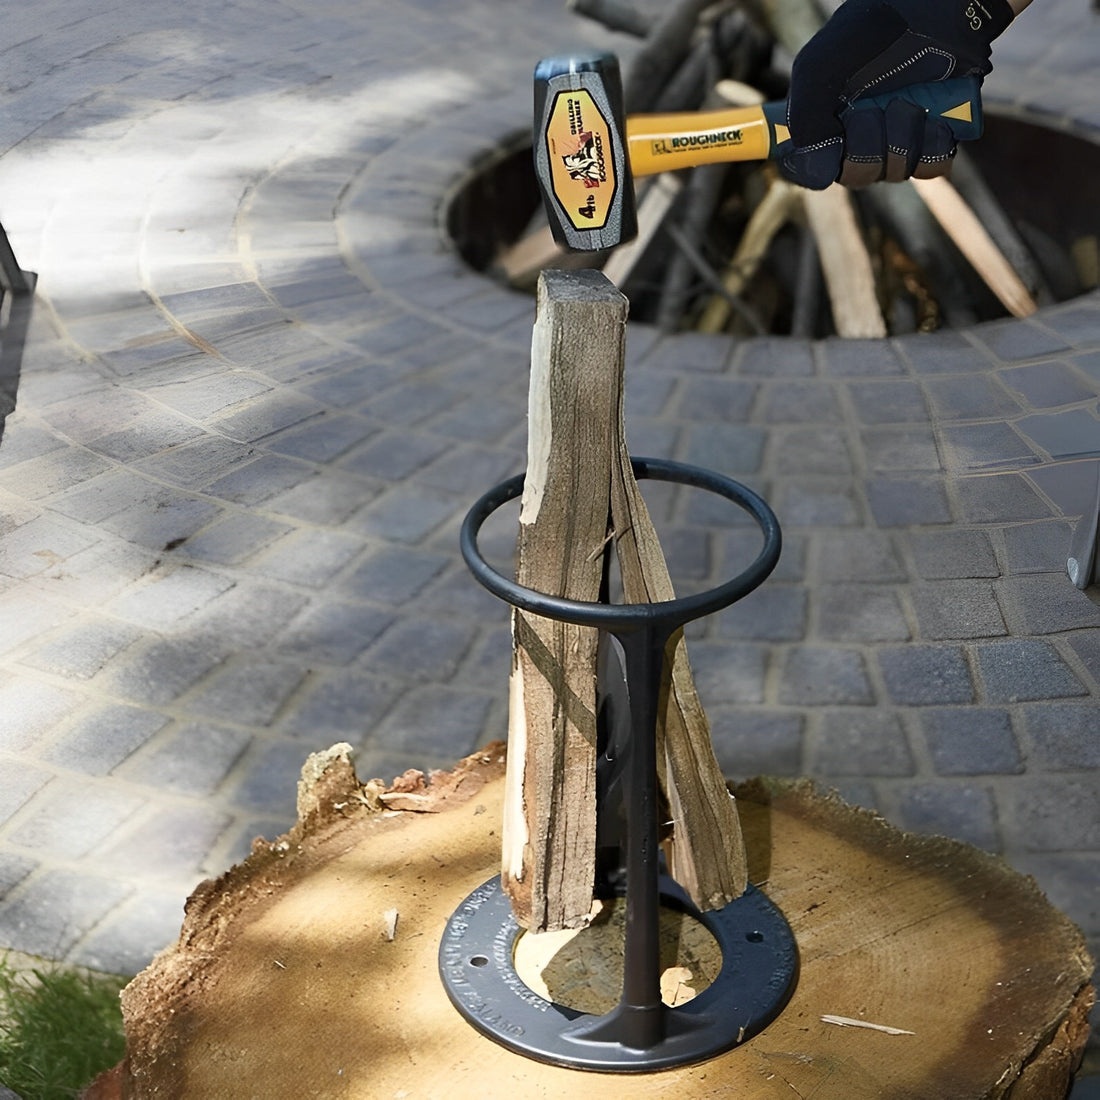
Firewood Splitter™ | Einfache, schnelle und sichere Brennholzherstellung!
Sie wurden ausgewählt, um 50% Rabatt zu erhalten - Nur für die ersten 5 Käufer! Der unverwüstliche Holzspalter! Ungefährlich, einfach, schnell … Wir sind uns wohl alle einig, dass eine Axt in Händen Uerfahrener sehr gefährlich sein kann. Mit dem EasySpalter kann sogar der 6-jährige Sohn das Brennholz spalten. Das Firewood Splitter™ hat viele unserer Kunden glücklich gemacht, hier ist der Grund dafür! ✔ Effizienter - unser Firewood Splitter™ ist mehr ein Holzfällerwerkzeug als eine Axt, die schnell Scheite trennen kann. ✔ Breites Einsatzgebiet - der Holzspalter ist nicht nur perfekt für Ihren Brennholzstapel im Hinterhof, sondern auch nützlich beim Camping, beim Grillen oder sogar für Holzscheite für Ihre Sauna oder Ihren Pizzaofen. ✔ Sicher im Gebrauch - Er hat keine scharfen Klingen, die Ihre Hand verletzen könnten und ist sicherer als eine gefährliche Axt oder ein Spaltholz. Was ist in der Box? Material: Stahl Farbe: Schwarz Größe: 27cm * 13.7cm wiegt etwa 800 Gramm Was ist in der Box? 1x Firewood Splitter™ | Einfache, schnelle und sichere Brennholzherstellung! Sie wurden ausgewählt, um 50% Rabatt zu erhalten - Nur für die ersten 5 Käufer! Unsere Garantien: 📦 Kostenloser Versand: Alle Bestellungen in unserem Webshop werden kostenlos zu Ihnen nach Hause geliefert. Hierfür ist keine Mindestbestellmenge erforderlich. 📧 24/7-Kundenservice: Unser Kundendienst steht Ihnen 7 Tage die Woche zur Verfügung, um alle Ihre Fragen und/oder Beschwerden zu beantworten. 💯 Nicht zufrieden? Geld zurück!: Wenn Sie aus irgendeinem Grund nicht zufrieden sind, werden wir alles tun, um sicherzustellen, dass Sie zu 100% mit Ihrem Kauf zufrieden sind.
Brand: Zarenberg Mode
Category: Hardware > Tools > Log Splitters > Manual Log Splitters